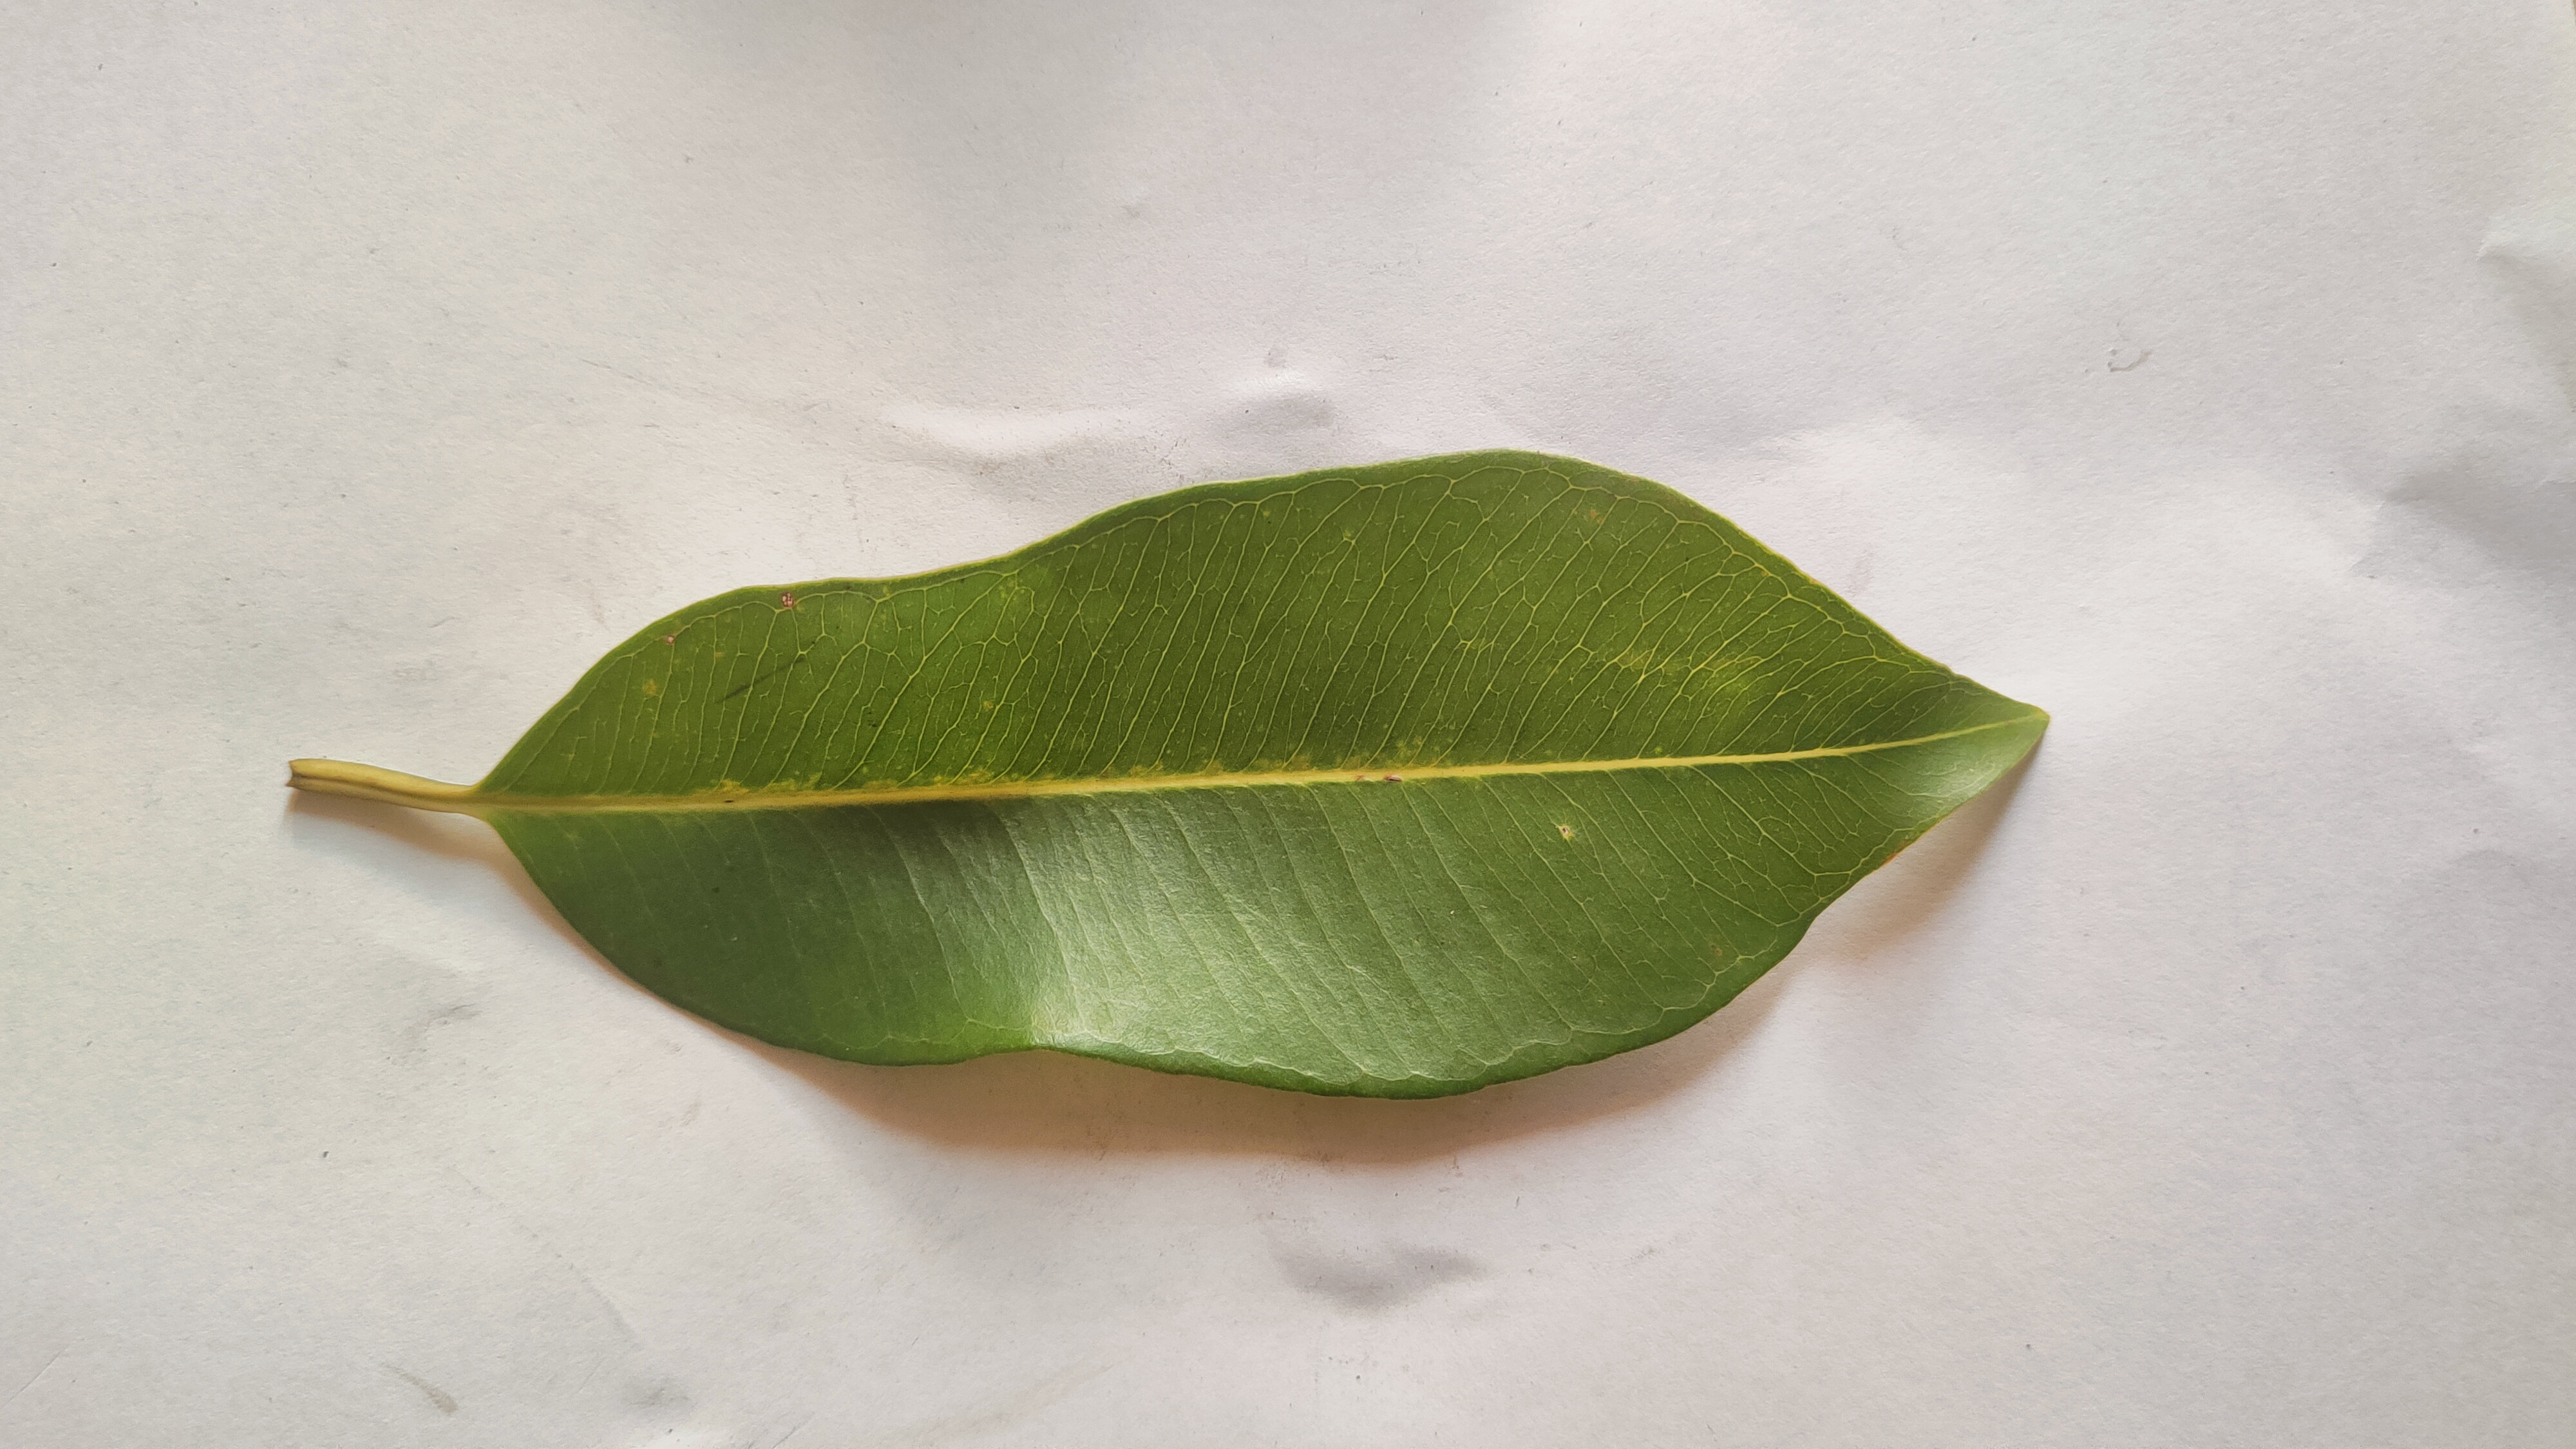
Leaf variety: Black plum